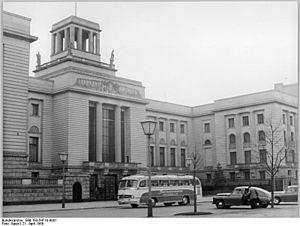
L'ambassade de Russie en Allemagne est la représentation diplomatique de la Russie auprès de la République fédérale d'Allemagne. Elle est située aux nᵒˢ 63-65 Unter den Linden à Berlin, la capitale du pays, et son ambassadeur est, depuis 2010, Vladimir Michailovitch Grinin.